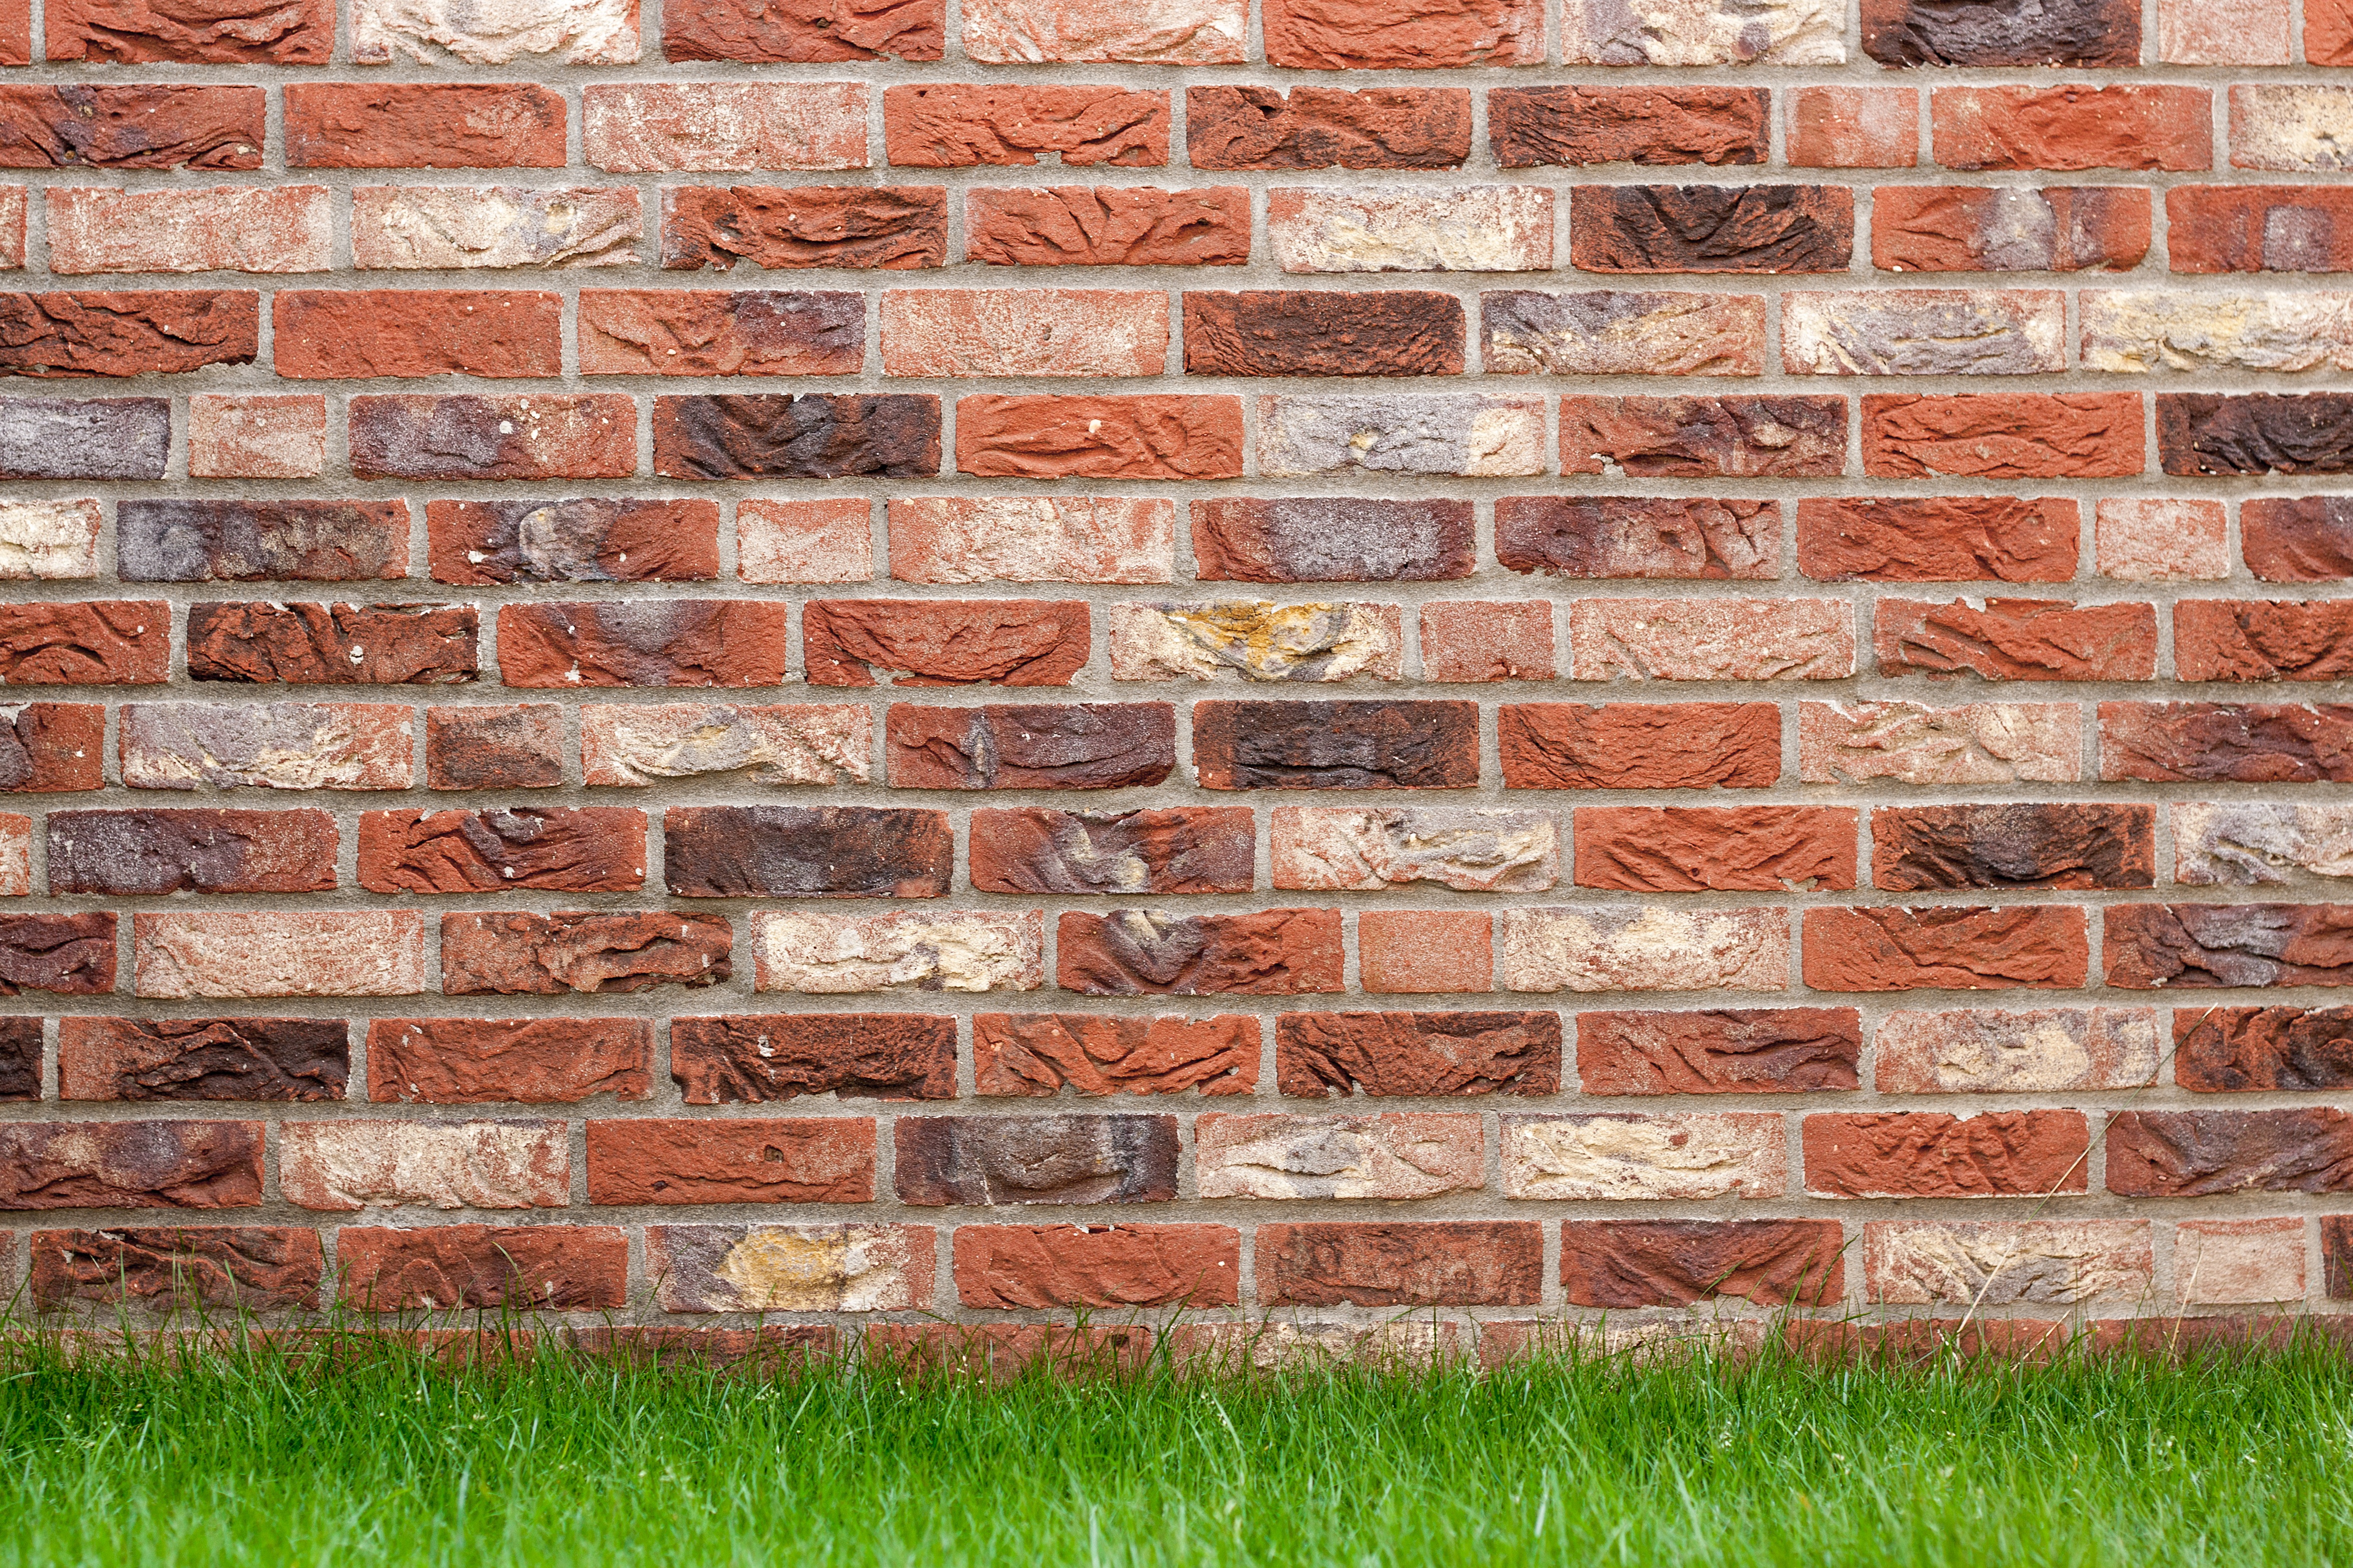
grass, floor, wall, construction, craft, stone wall, garden, brick, material, brick wall, rush, brickwork, bricked, clinker, house construction, hauswand, clinker bricks, clinker wall, garden wall, outer wall, maurer, flooring